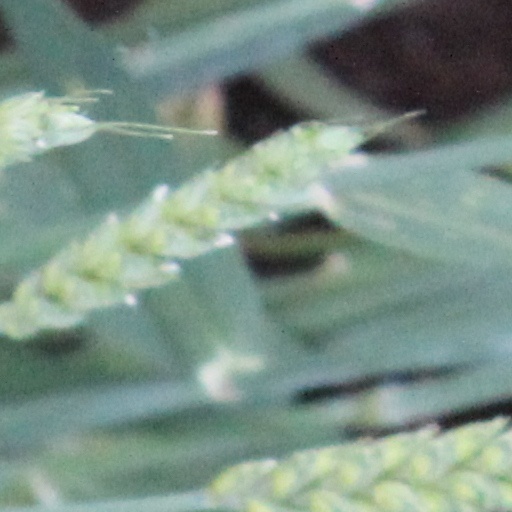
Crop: wheat